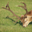
Label: deer